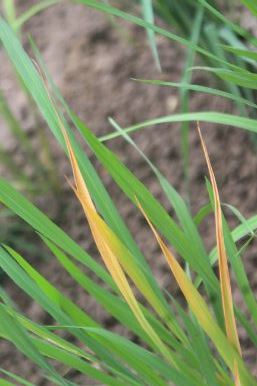
Disease: Tungro